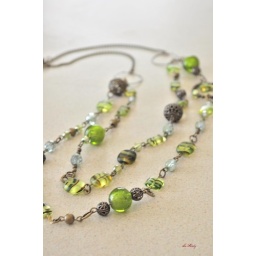
walk in the woods. necklace green brown earth layered forest